St. Theresa of Avila Catholic Church, Gonzales

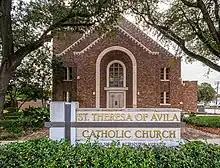
Exterior of Church Building

St. Theresa Of Avila Catholic Church is a church parish located in downtown Gonzales, Louisiana, United States. Under its present name, the parish was officially established in 1918.